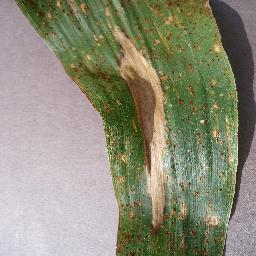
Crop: corn
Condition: (maize)_northern_blight